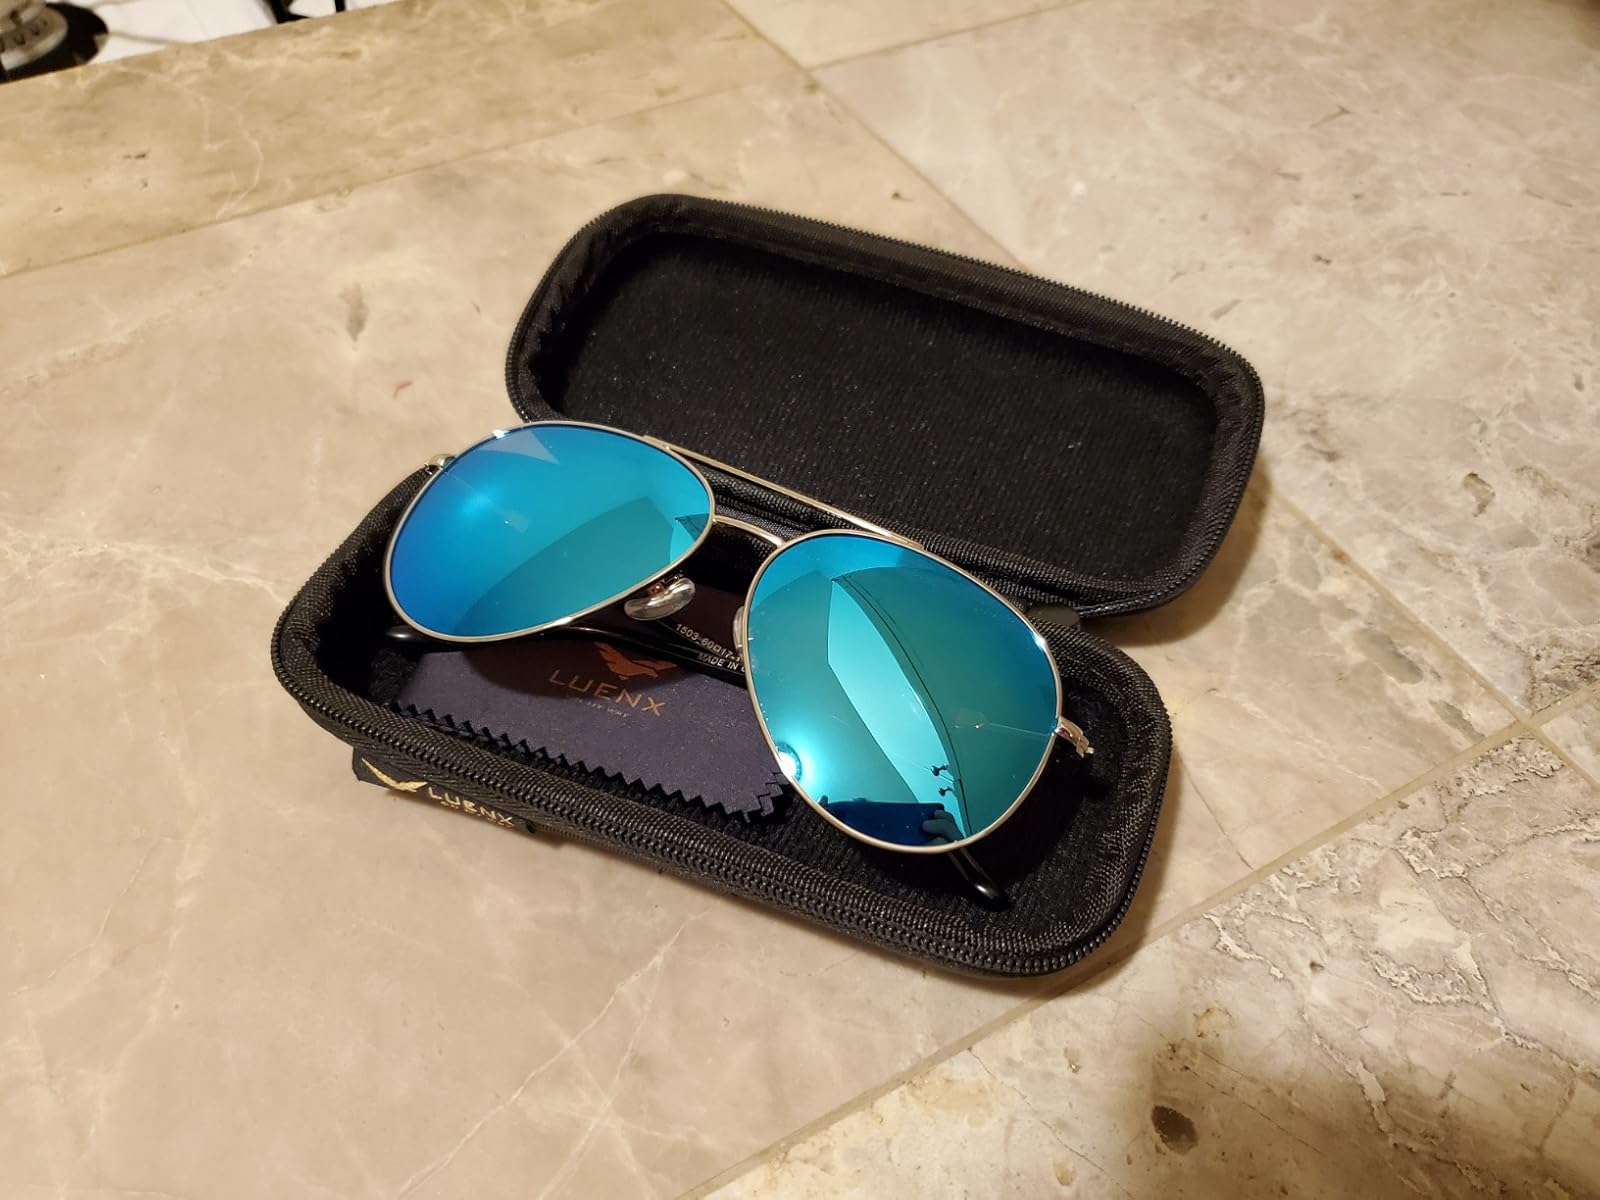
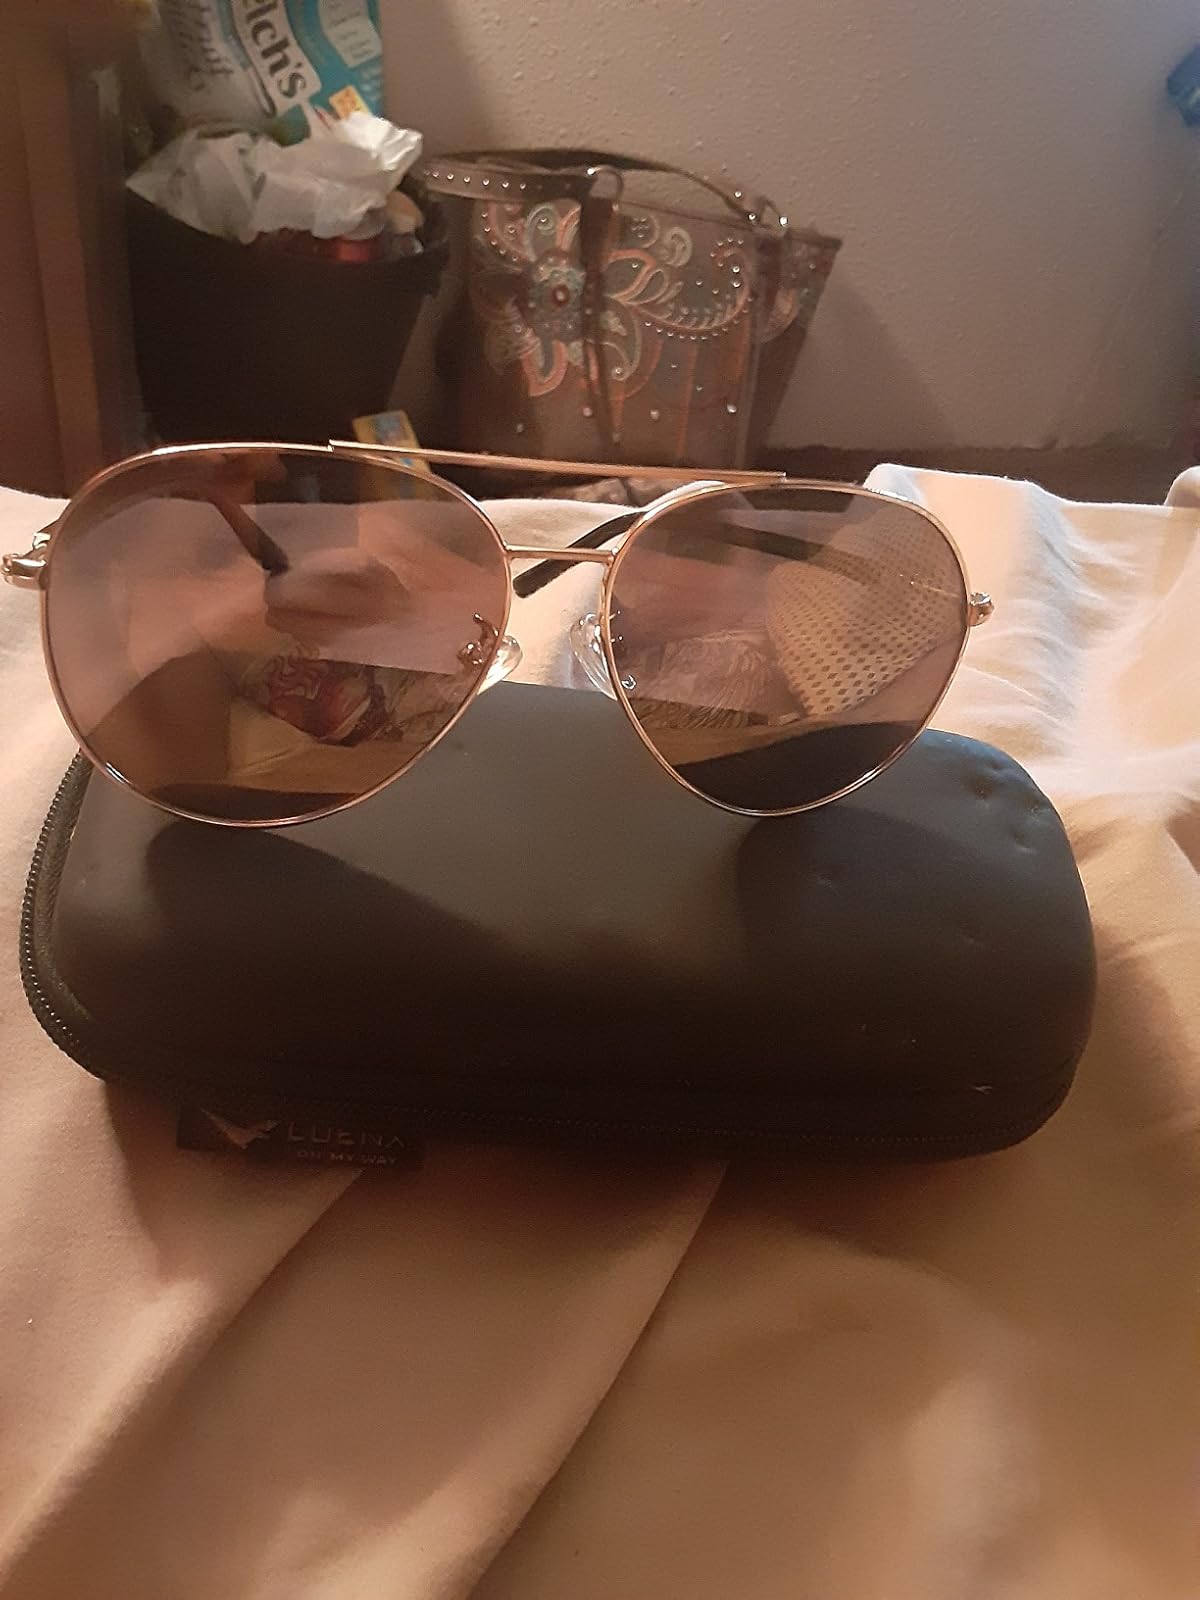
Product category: accessories_sunglasses
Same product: no